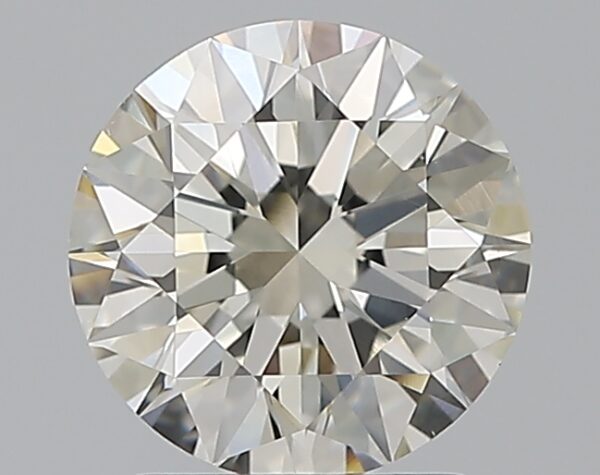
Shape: round
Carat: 1.7
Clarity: VS1
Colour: J
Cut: EX
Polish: EX
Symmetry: EX
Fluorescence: ST
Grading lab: GIA
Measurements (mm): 7.57 x 7.63 x 4.74